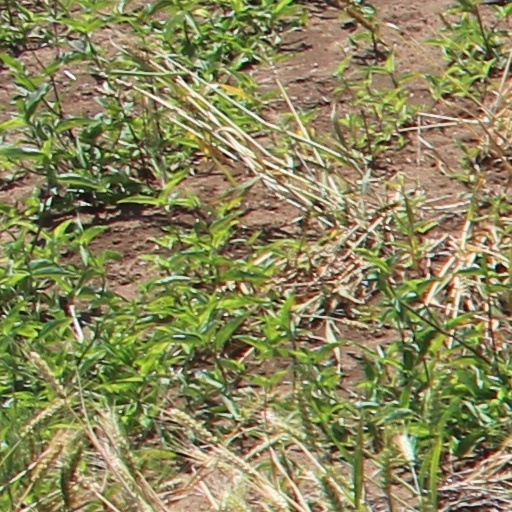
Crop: wheat